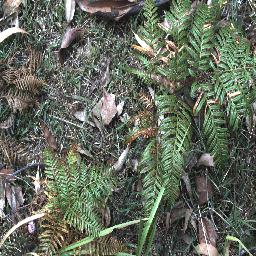
Label: negative